Pendragon Castle

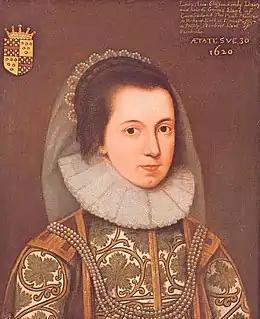
Lady Anne Clifford, who was buried in St Lawrence's Church, Appleby

Lady Anne's successor, the Earl of Thanet, had no use for the castle and removed anything of value from it, including the lead from the roof. By the 1770s much of the building above the second storey had collapsed, and it has since gradually decayed further to become the romantic ruin seen today.